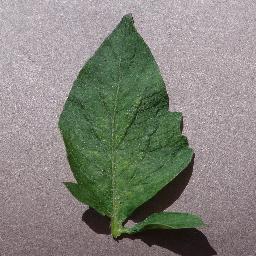
Label: Tomato___Spider_mites Two-spotted_spider_mite